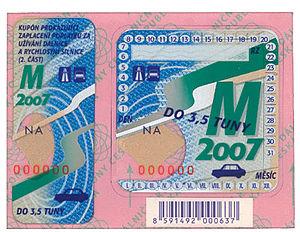
La vignette automobile est un impôt annuel sur les véhicules en circulation sur toutes routes ou sur certaines seulement, qui se traduit par l'obligation d'acheter et d'apposer l'élément matérialisant spécialement ce paiement fiscal, ou « vignette », sur le pare-brise de chaque véhicule assujetti. La vignette peut aussi être dématérialisée par des moyens numériques.